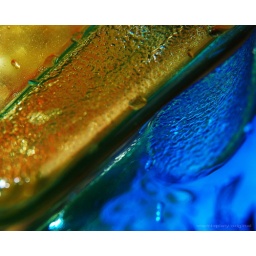
glass_abstract in blue and brown